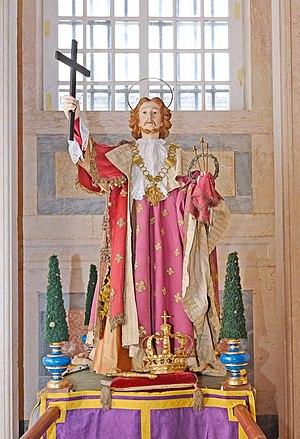
La Royale et Vénérable Confrérie du Très-Saint-Sacrement de Mafra, est une association publique de fidèles de l'Église catholique, avec siège canonique dans la basilique de Notre-Dame et Saint-Antoine de l'Édifice Royal de Mafra, au Portugal, inscrit sur la liste du patrimoine mondial de l'UNESCO le 7 juillet 2019.